Mary Poppins (film)

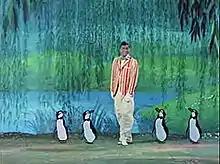
Actor Dick Van Dyke was inserted into an animated scene of dancing penguins using the sodium vapor process.

The scene in which Mary Poppins and Bert interact with a group of animated penguins is noted for its use of the sodium vapor process. Rather than using the more common bluescreen process to insert the actors into the animated footage, the actors were filmed against a white screen lit with sodium vapor lights, which have a yellow hue. A special camera was fitted with a prism that filtered this light to a separate reel of film, creating a highly accurate matte that could be used to isolate the actors from the background. This created a crisp, clean image and even allowed the partially transparent veil of Mary Poppins's costume to let through light from the background. The film received the Academy Award for Best Visual Effects in 1965 for this effect.